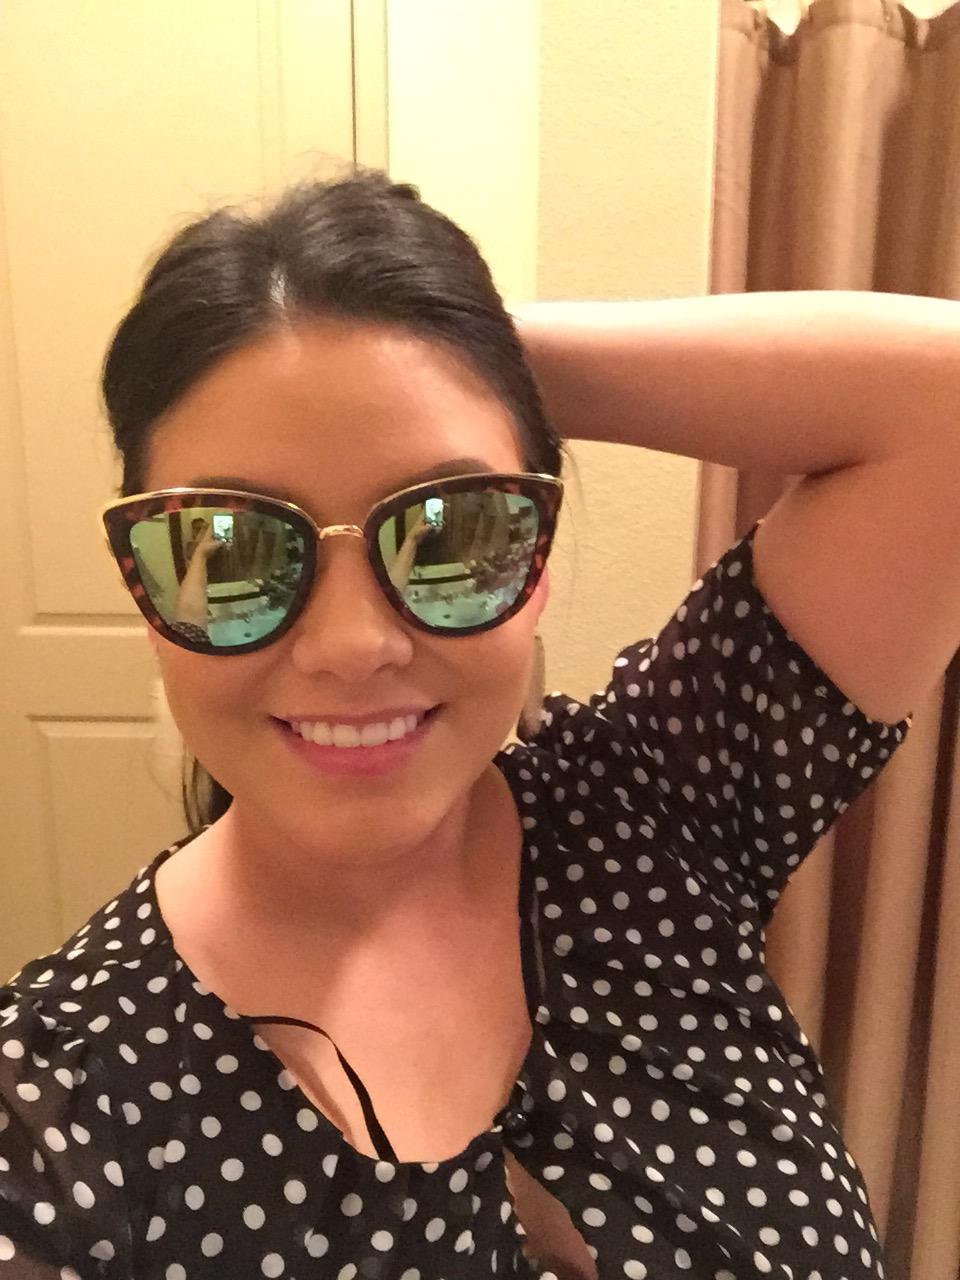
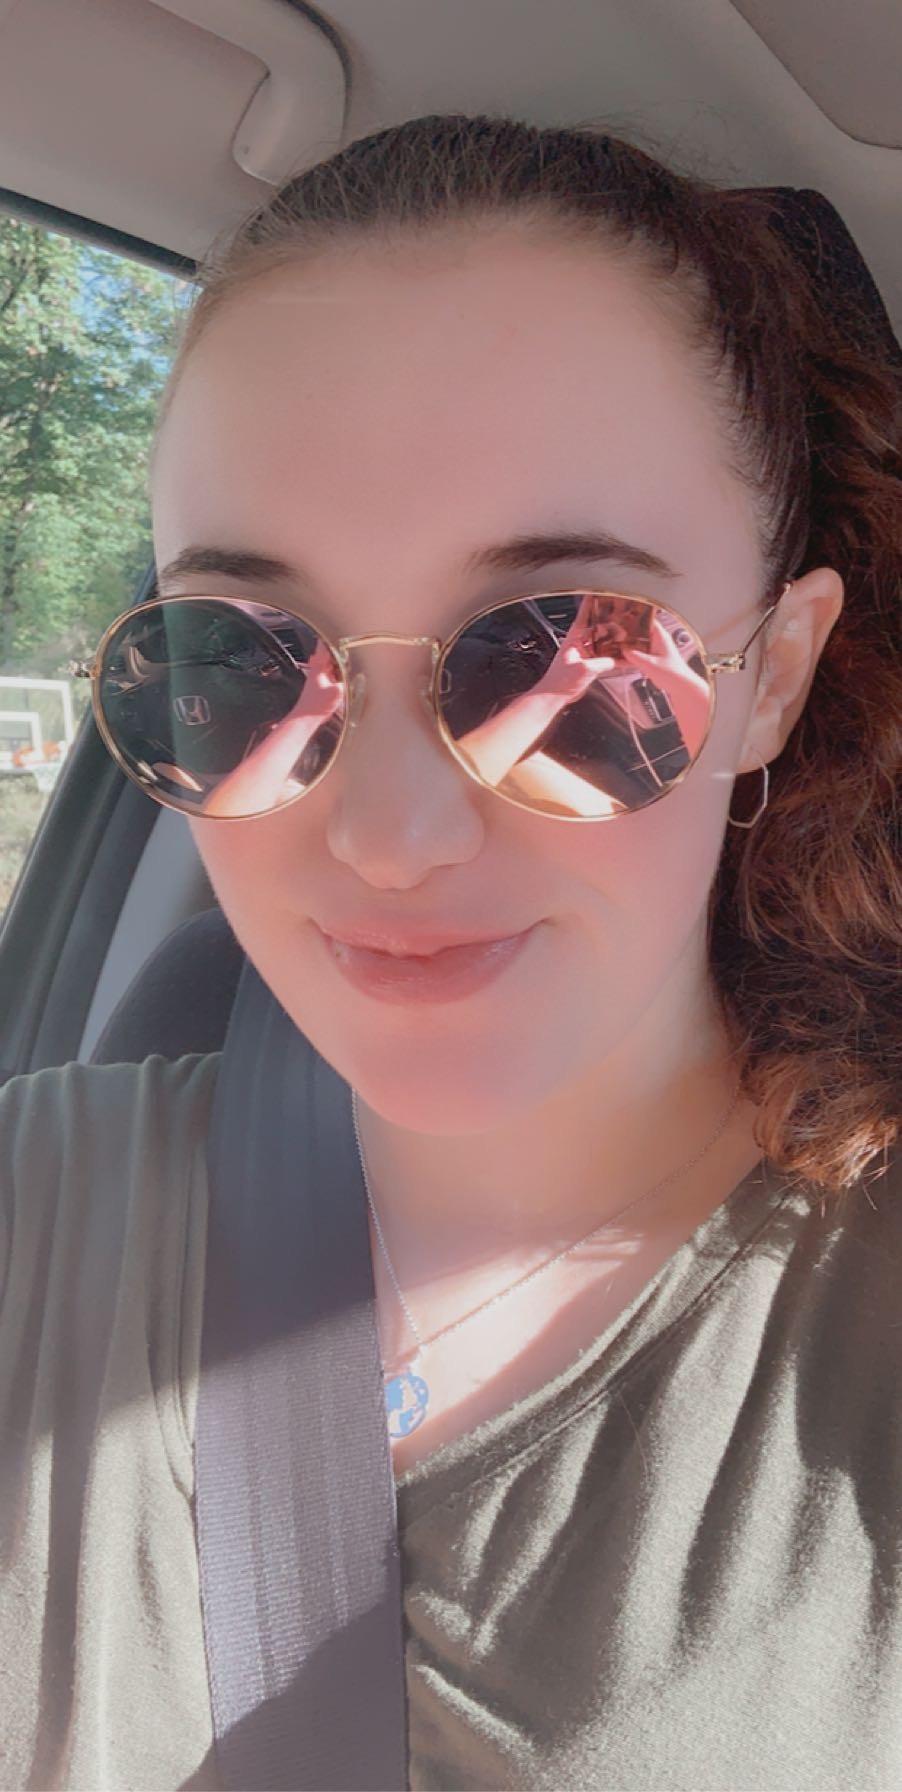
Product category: accessories_sunglasses
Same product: no